Sheldon Canley

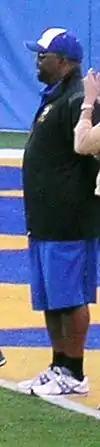
Canley in 2010.

Sheldon Lavell Canley (born April 19, 1968) is an American former professional American football player who was a running back in the National Football League (NFL). He played college football for the San Jose State Spartans, earning third-team All-American honors in 1990. He played in the NFL for the San Francisco 49ers and the New York Jets.